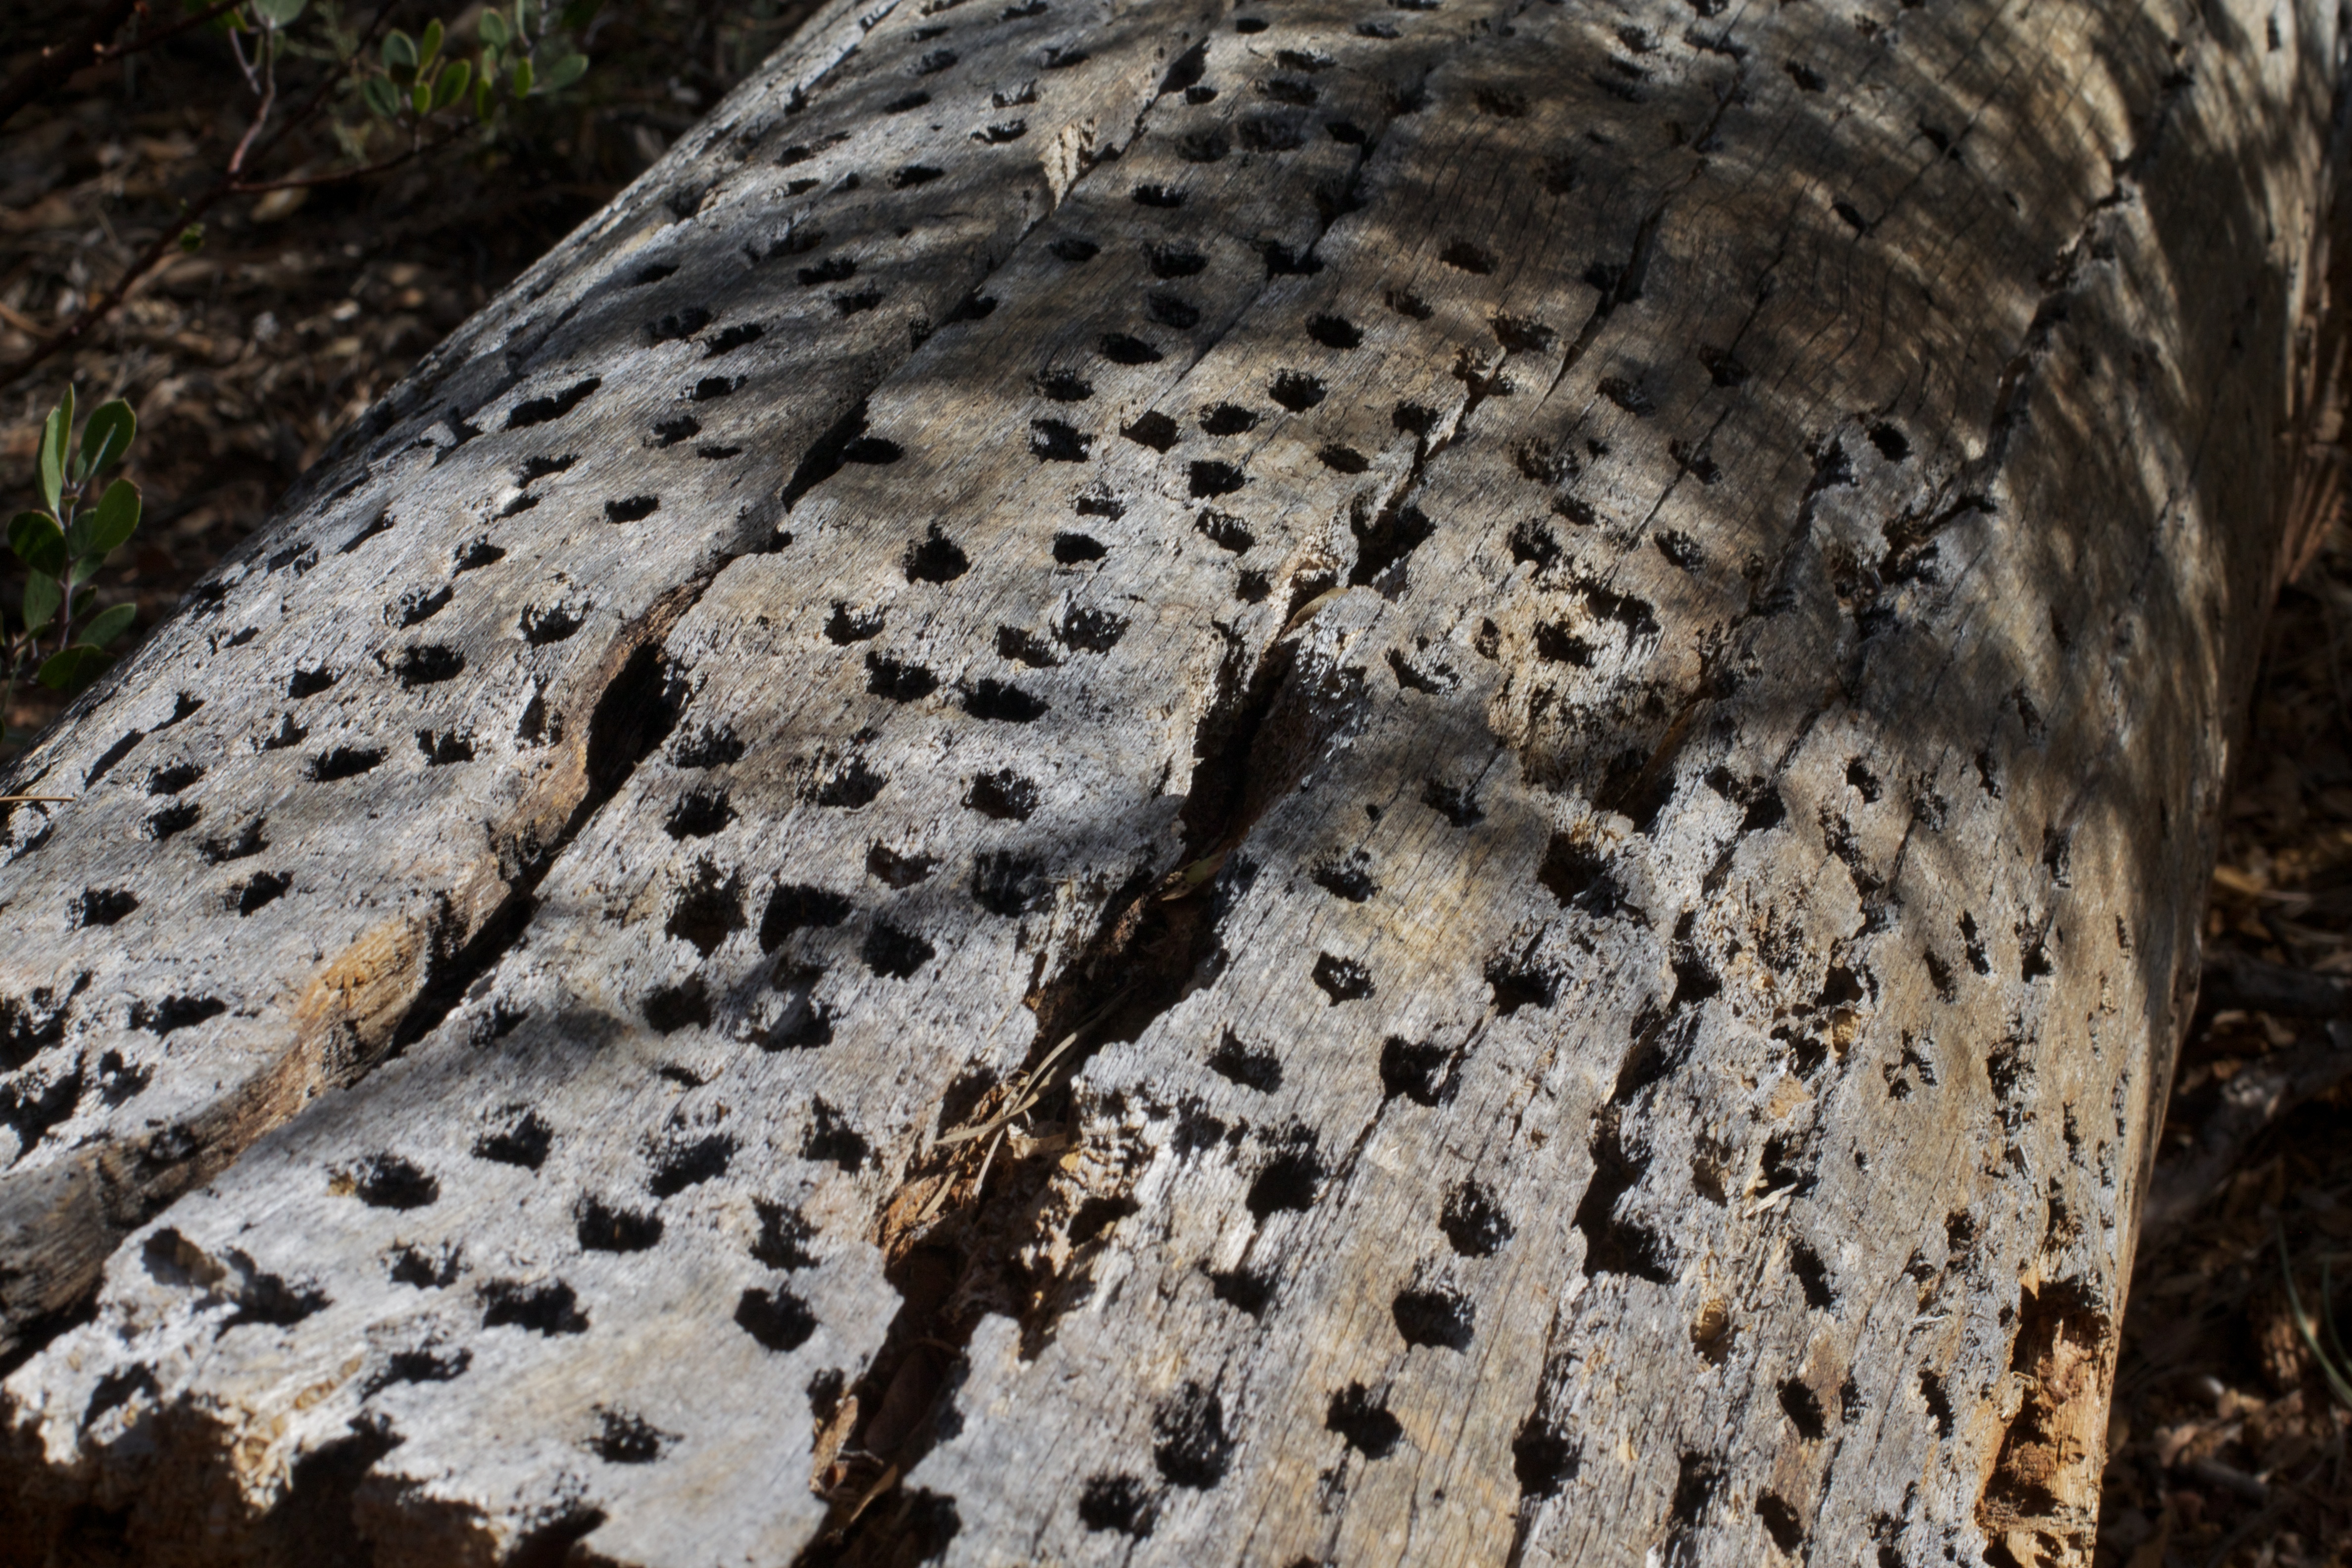
nature, rock, trunk, wildlife, pattern, reptile, fauna, material, leopard, rattlesnake